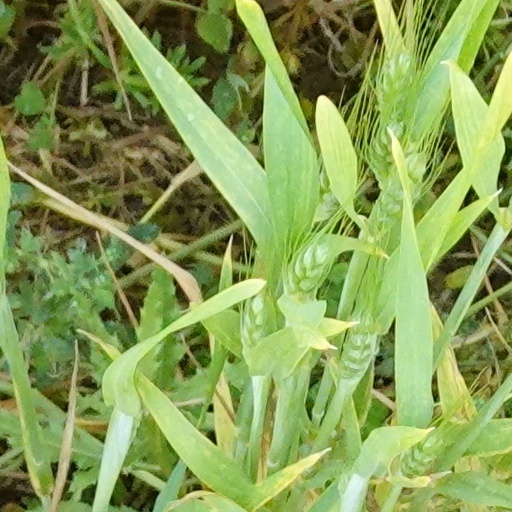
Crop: wheat